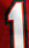
Number: 1